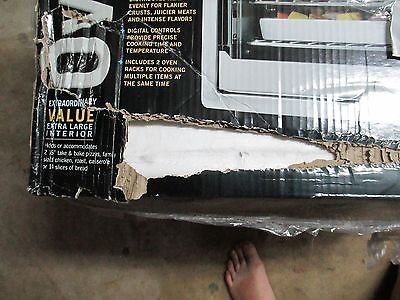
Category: toaster